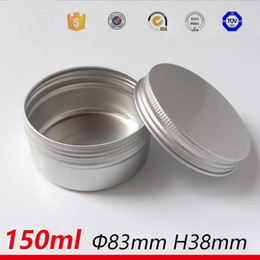
Label: metal